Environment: real
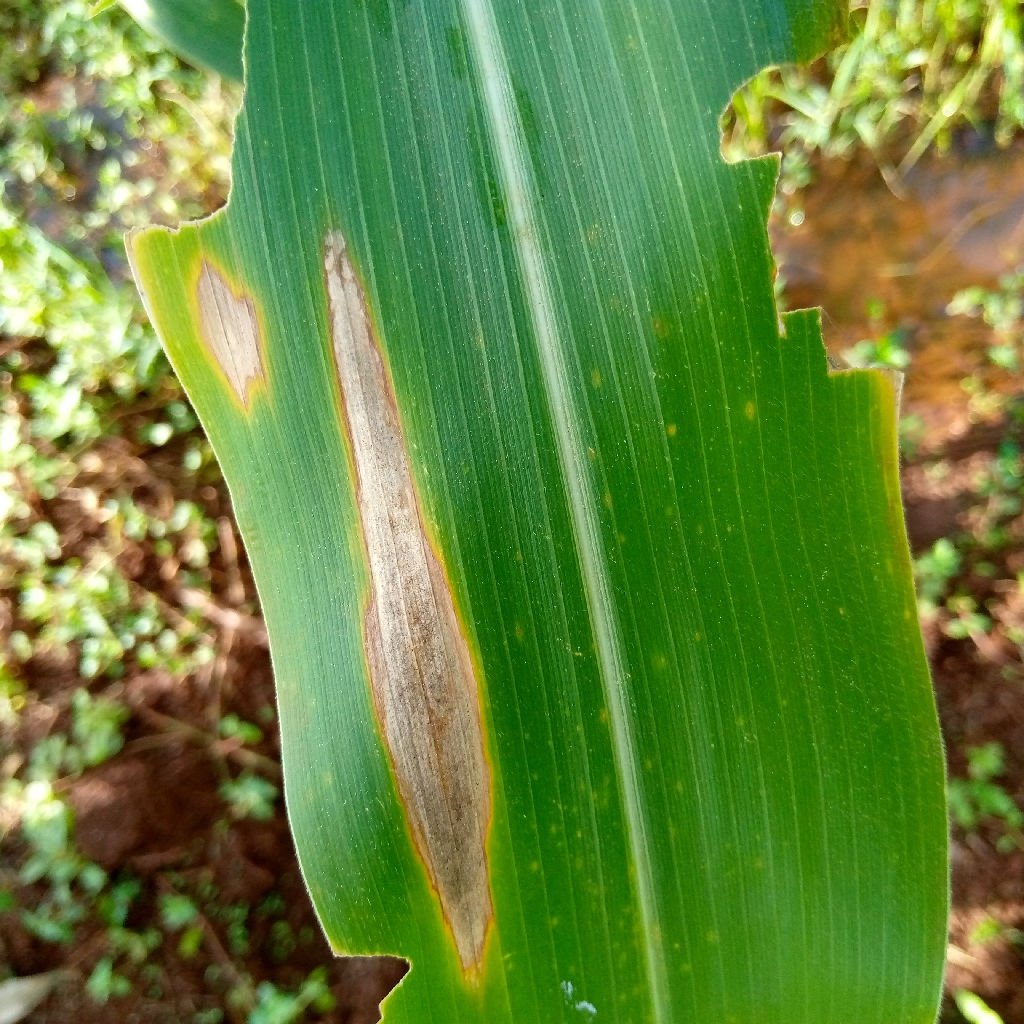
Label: northern_corn_leaf_blight